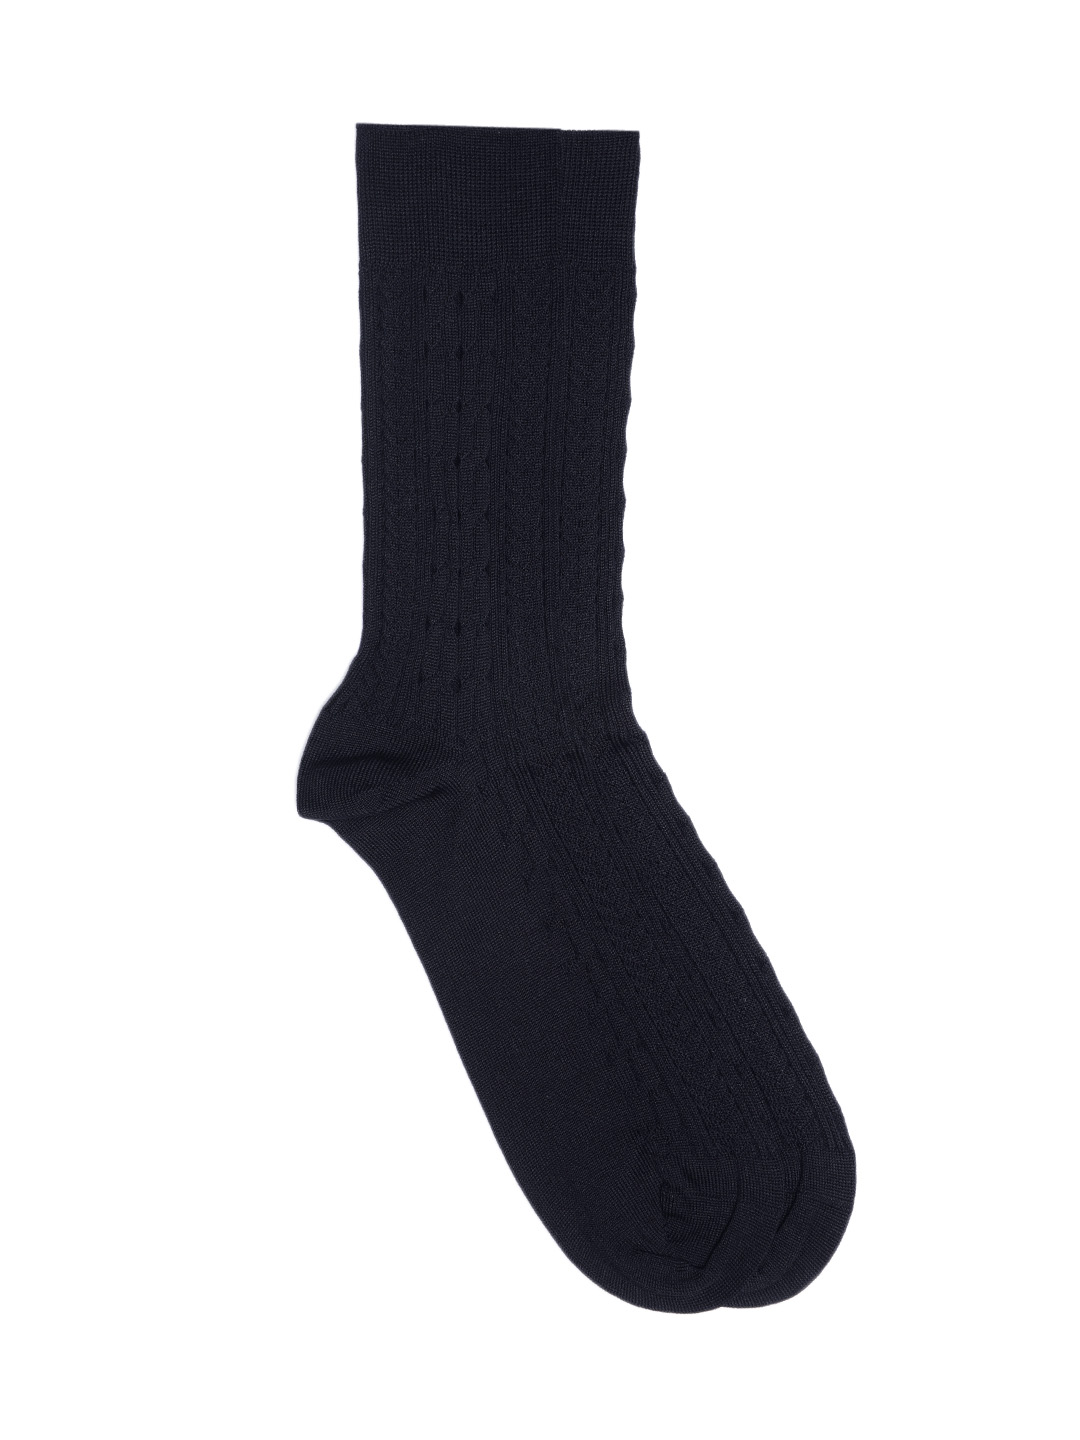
Raymond Men Navy Blue Socks
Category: Accessories / Socks / Socks
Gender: Men
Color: Navy Blue
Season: Summer 2016
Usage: Casual